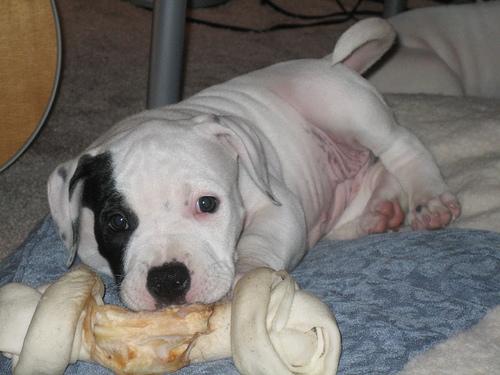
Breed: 216-n000078-American_Staffordshire_terrier